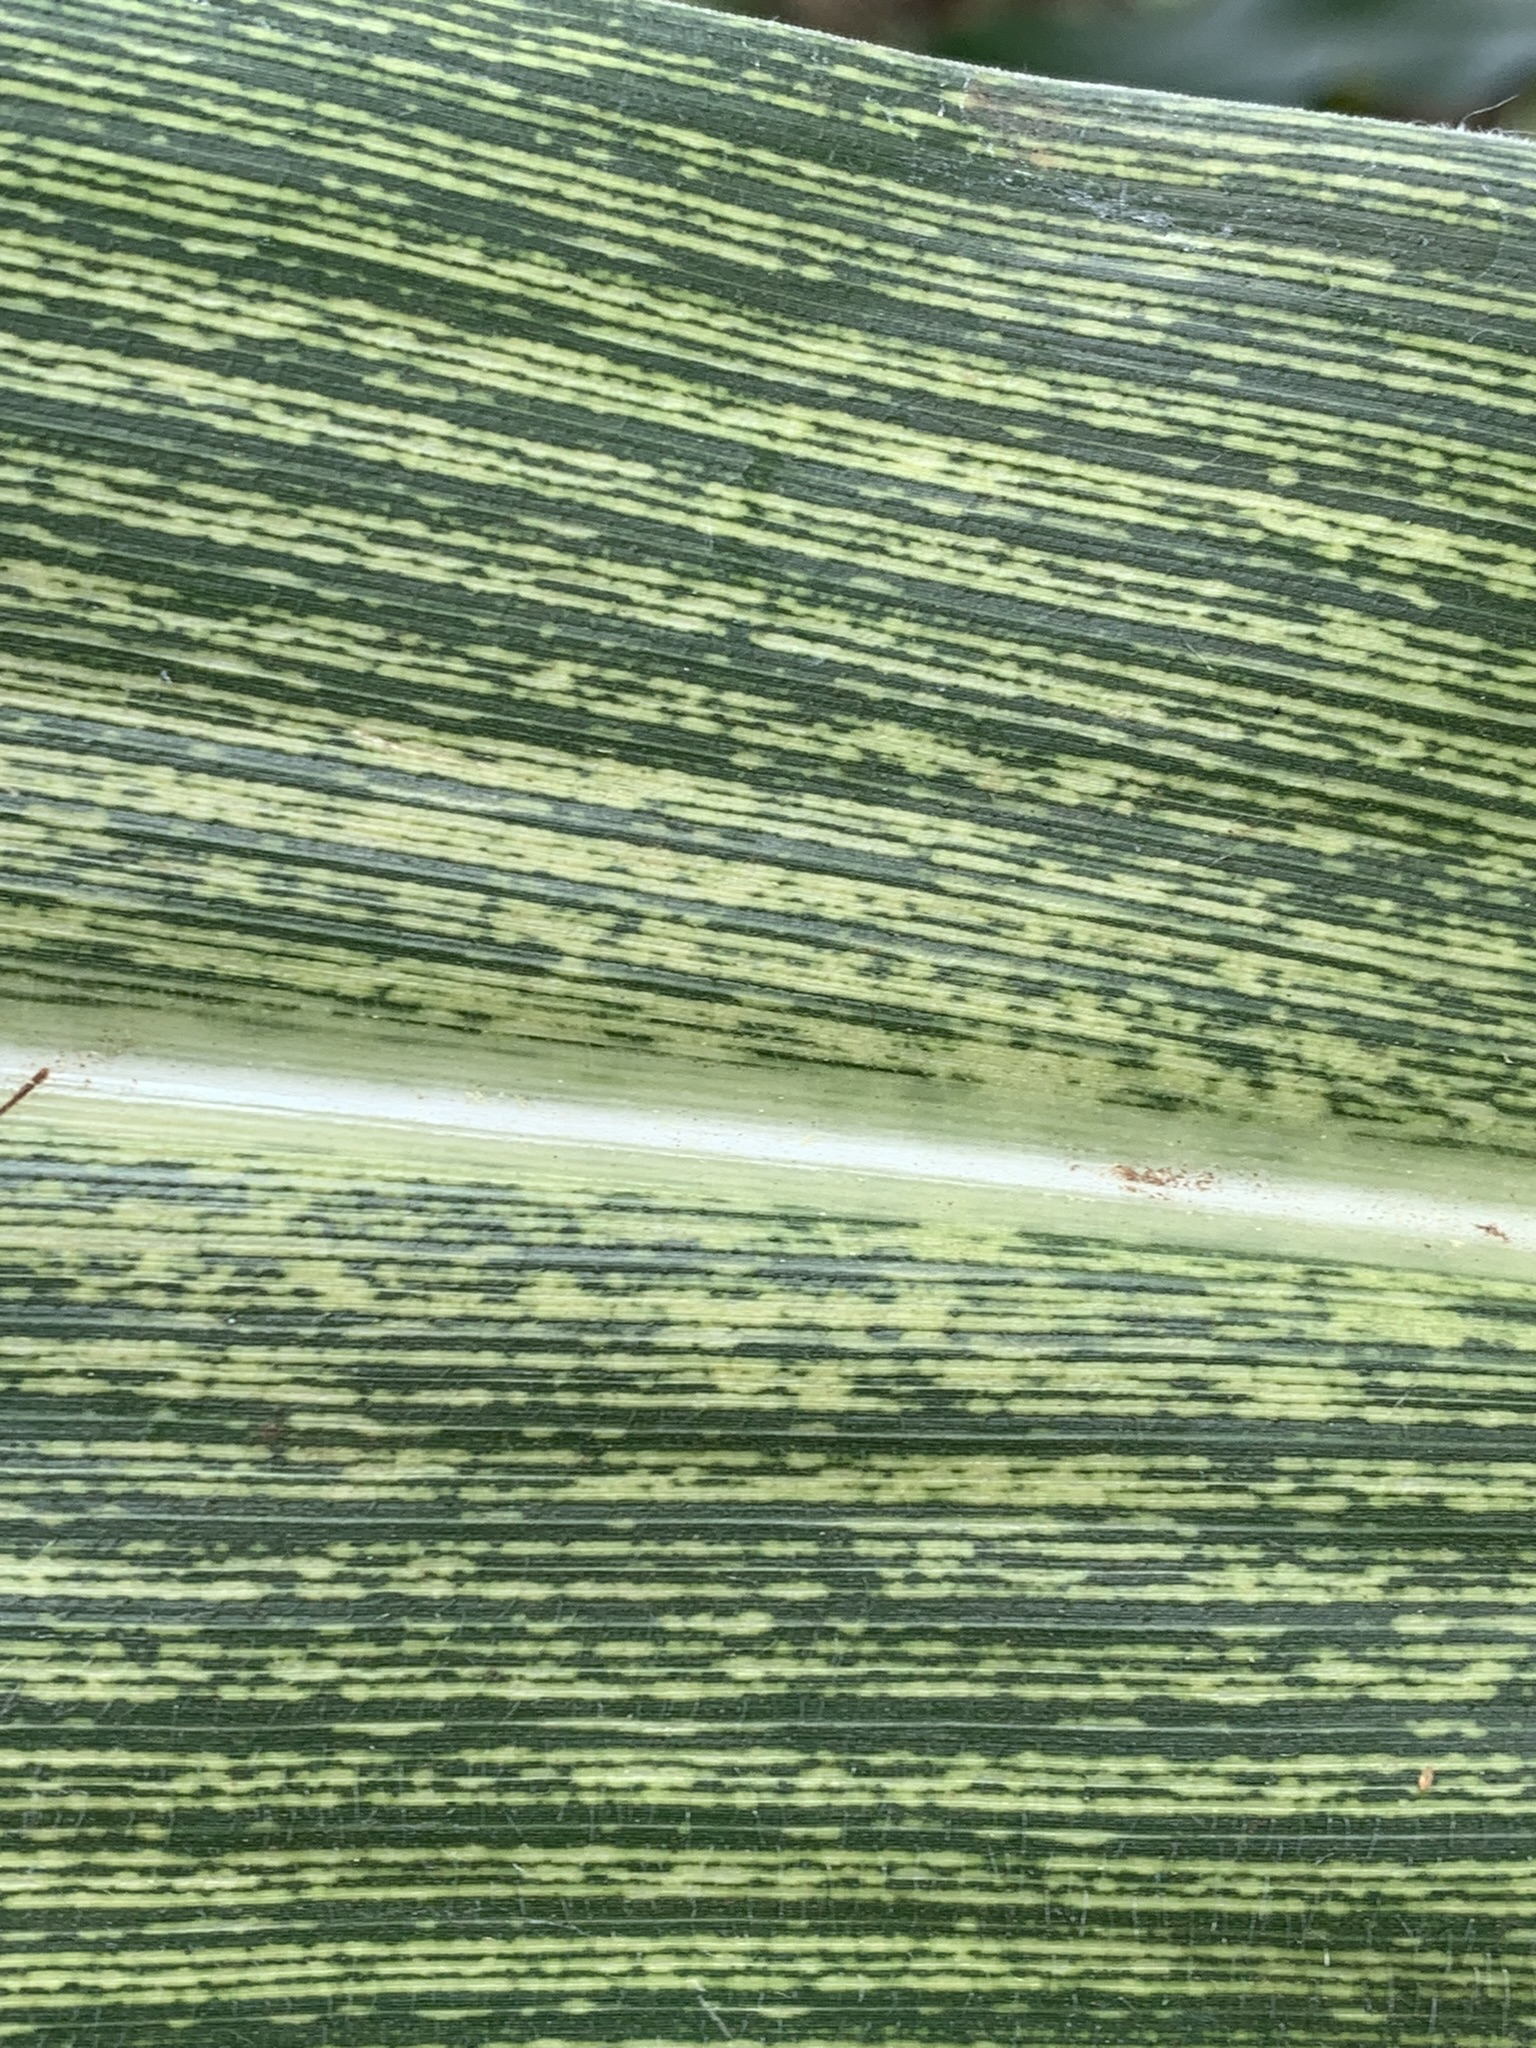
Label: MSV